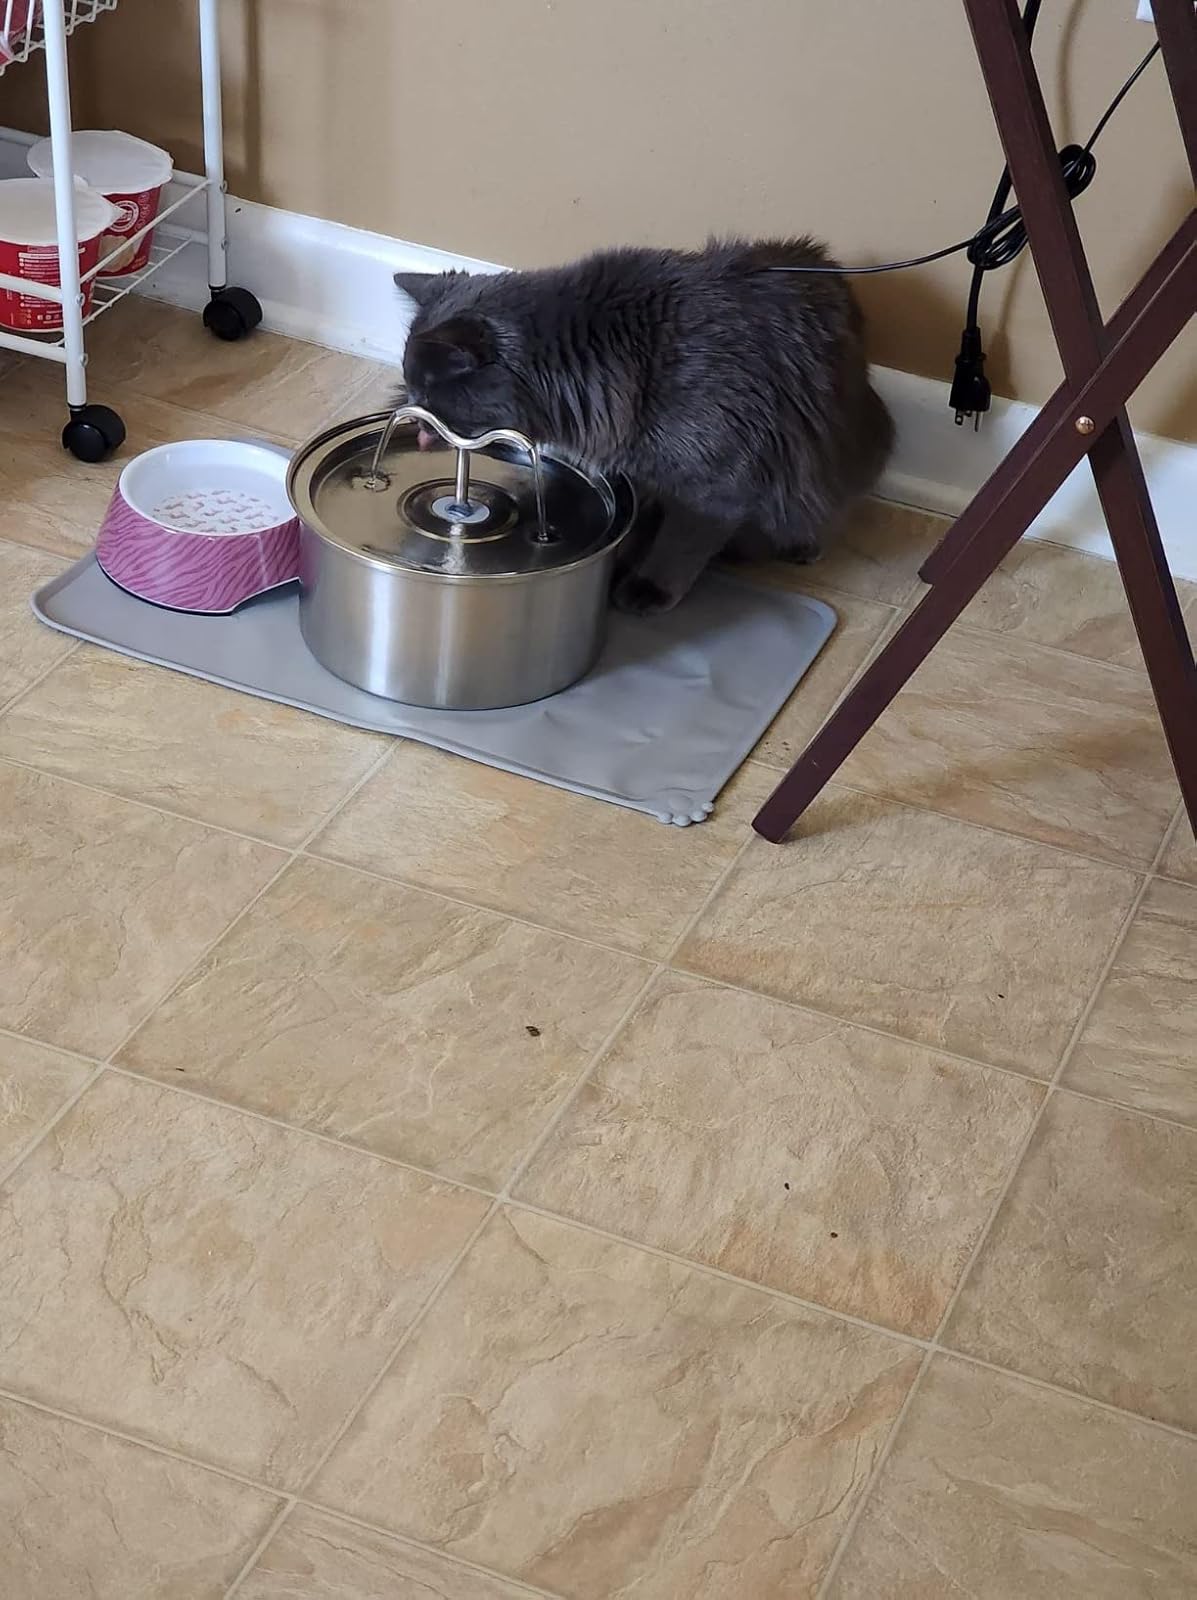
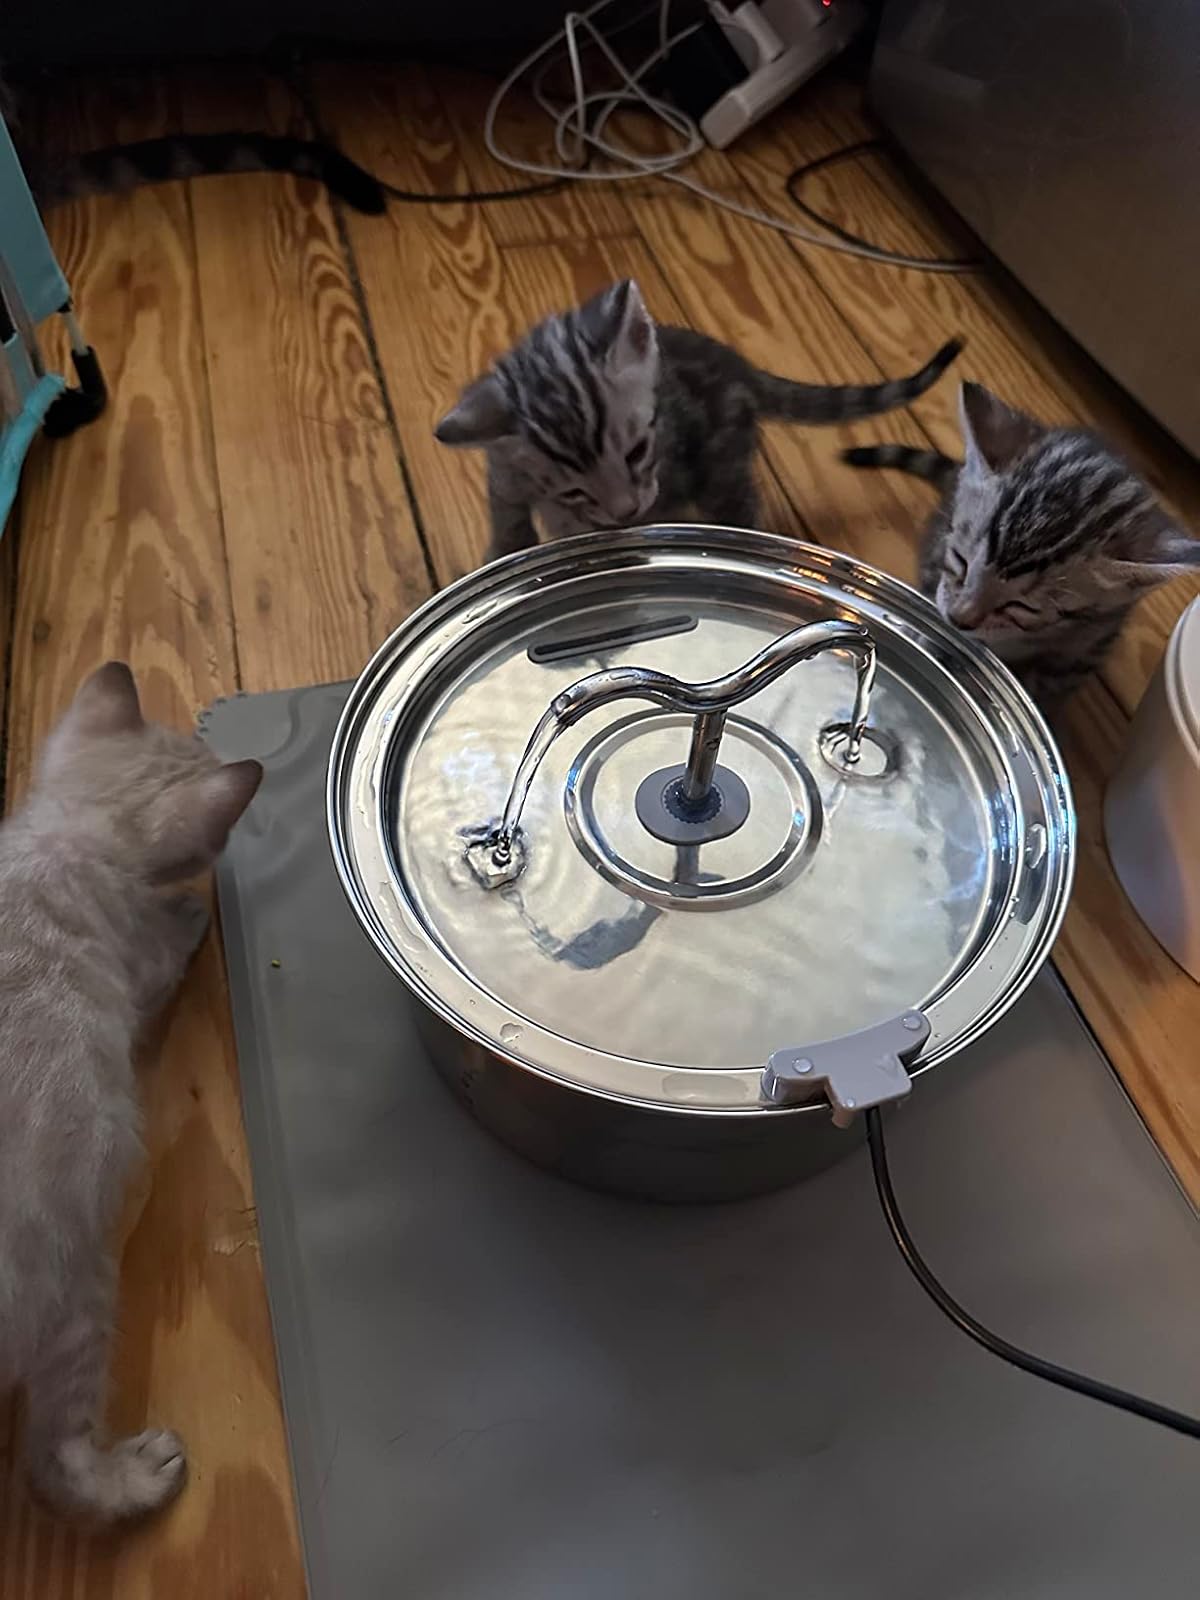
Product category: items_bowl
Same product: yes